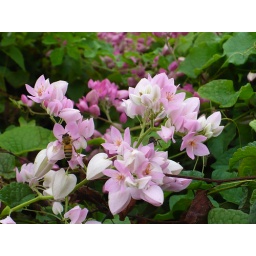
bee in the ground cover along beach footpath at Wailea